Landmarks in Mali

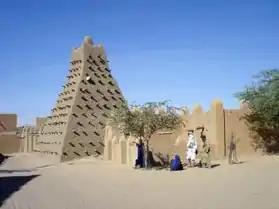
Great Mosque of Djenné, Famous Landmark in Timbuktu

One of the most iconic landmarks in Timbuktu is the Great Mosque of Djenné, a UNESCO World Heritage Site. Built in the 13th century, this mud-brick mosque is the largest of its kind in the world and is considered a masterpiece of Sudano-Sahelian architecture. The Great Mosque became one of the most important buildings in town primarily because it became a political symbol for local residents and for colonial powers like the French, who took control of Mali in 1892. The Great Mosque that we see today is its third reconstruction, completed in 1907.